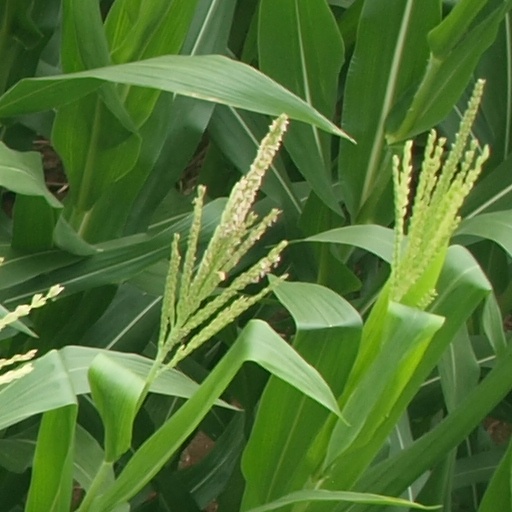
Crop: maize; corn